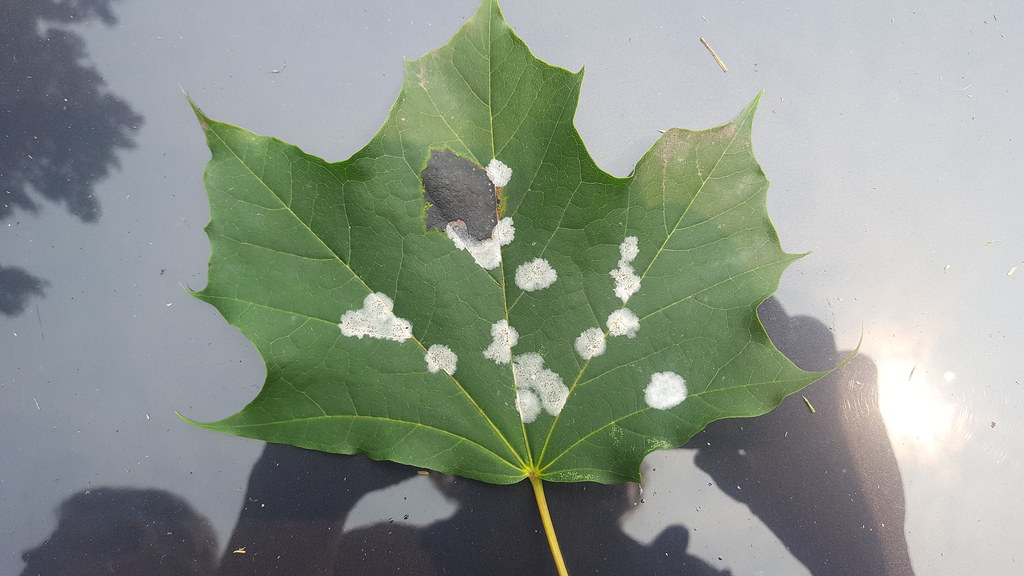
Plant: Maple
Disease: maple tar spot